Felice Picano

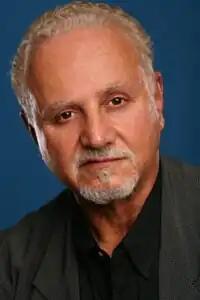
Picano c. 2008

Felice Anthony Picano (February 22, 1944 – March 12, 2025) was an American writer, publisher and critic who encouraged the development of gay literature in the United States. His work is documented in many sources.